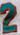
Number: 2